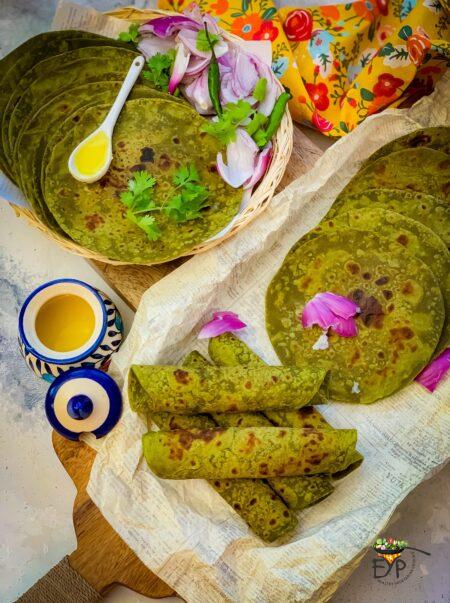
Dish: chapati